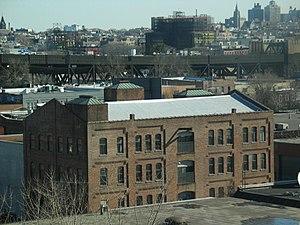
Red Hook est un quartier qui se trouve dans l'arrondissement de Brooklyn à New York.
Red Hook Summer est un film américain de Spike Lee, sorti en 2012.